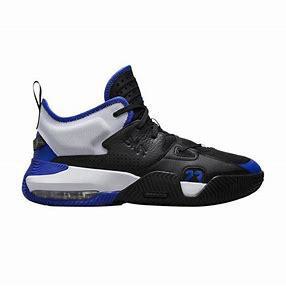
Brand: Jordan
Model: Stay Loyal 2